Operation Midland

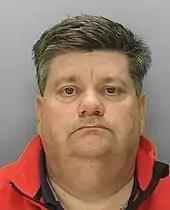
Carl Beech, whose false allegations were the basis of Operation Midland

Operation Midland was a criminal investigation which the London Metropolitan Police carried out between November 2014 and March 2016 in response to false allegations of historic child abuse made by Carl Beech.